Avery Ng

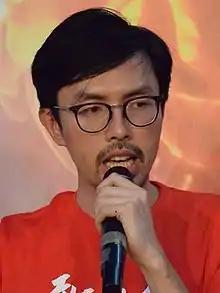

Avery Ng Man-yuen (born 27 December 1976) is a Hong Kong politician and social activist. He is the chairman of the League of Social Democrats (LSD), a pro-democracy radical social democratic party in Hong Kong.